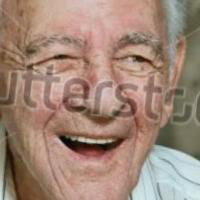
Age group: age 80 +